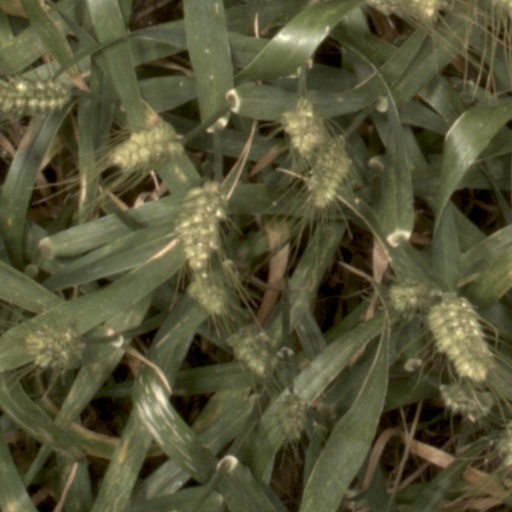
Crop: wheat